Capture of Southern Naval Base

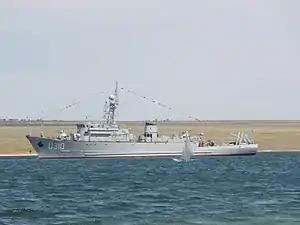
The minesweeper "Chernihiv" in Donuzlav in 2008

According to Ukrainian minister of defense Ihor Tenyukh, at the moment of the blockade, only four ships remained in quasi-combatant capacity, including the large landing ship "Konstantin Olshansky", which was based in Donuzov. Over the question why Ukrainian ships were not withdrawn from Crimea at the end of February 2014, Tenyukh accused the commander-in-chief of the Armed Forces of Ukraine, Yuriy Ilyin, who, according to him did not issue an order. However, Ilyin himself accused Tenyukh of the absence of such an order.